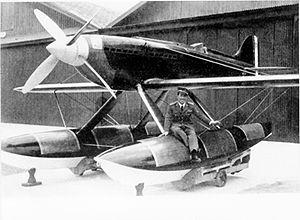
Le Macchi MC.72 est un hydravion expérimental conçu et construit par l'avionneur italien Macchi Aeronautica. Le MC.72 a détenu le record mondial de vitesse pour tous les avions pendant cinq ans. En 1933 et en 1934, cet avion, piloté par l'adjudant Francesco Agello, établi le record du monde de vitesse pour les hydravions à moteur à pistons qu'il détient toujours à ce jour.
Fiat, acronyme de « Fabbrica Italiana Automobili Torino », est un constructeur automobile italien, basé au Lingotto à Turin. FIAT a été créée le 11 juillet 1899 au Palazzo Bricherasio par trente actionnaires, dont Giovanni Agnelli. Le constructeur a multiplié sa production par huit en cinq ans lors des années magiques de l'automobile italienne, devenant à lui seul le symbole du « miracle économique italien ».